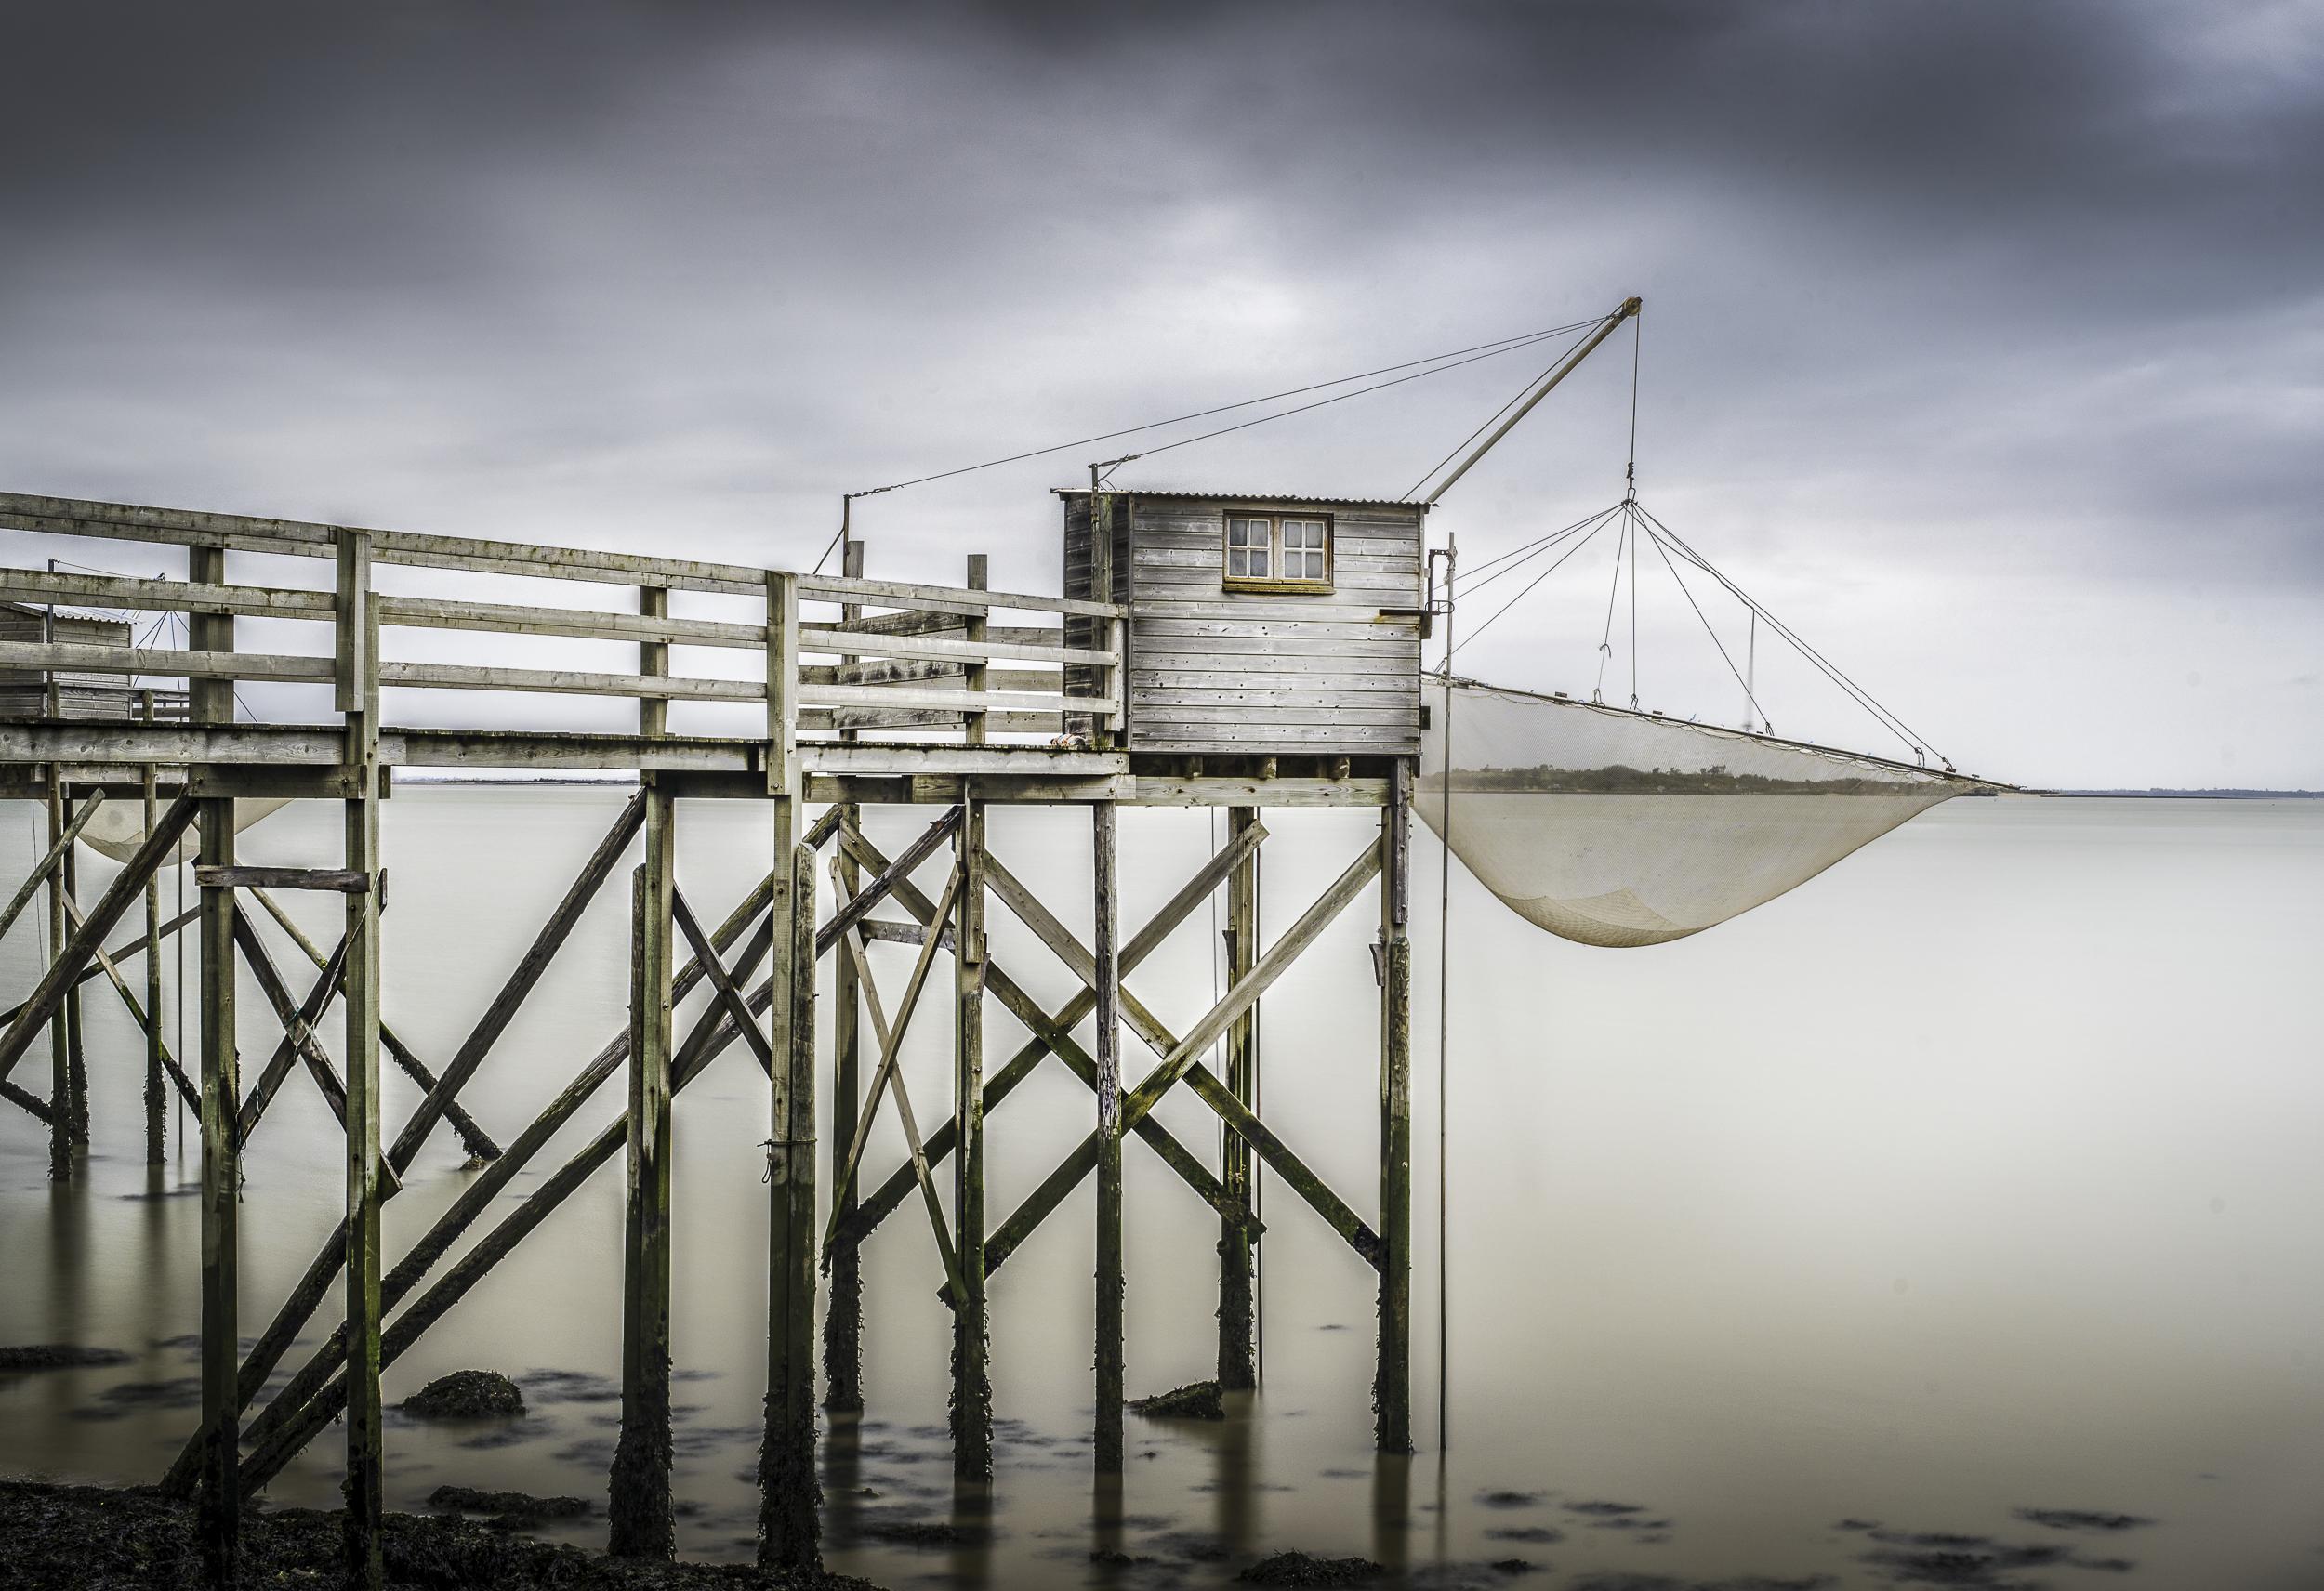
beach, landscape, sea, nature, sand, ocean, light, architecture, structure, sunlight, morning, wind, france, europe, line, reflection, tower, peaceful, serene, nikon, electricity, stadium, paysage, pche, photoshop, poselongue, lightroom, filet, carrelet, le, nikkor, d750, quiet, shape, longueexposure, curuyann, fouras, charente, poitoucharentes, ponton, rgion, typique, charentemaritime, patrimoine, pcherie, trabucco, trabocchetto, pcheaucarrelet, urban area, outdoor structure